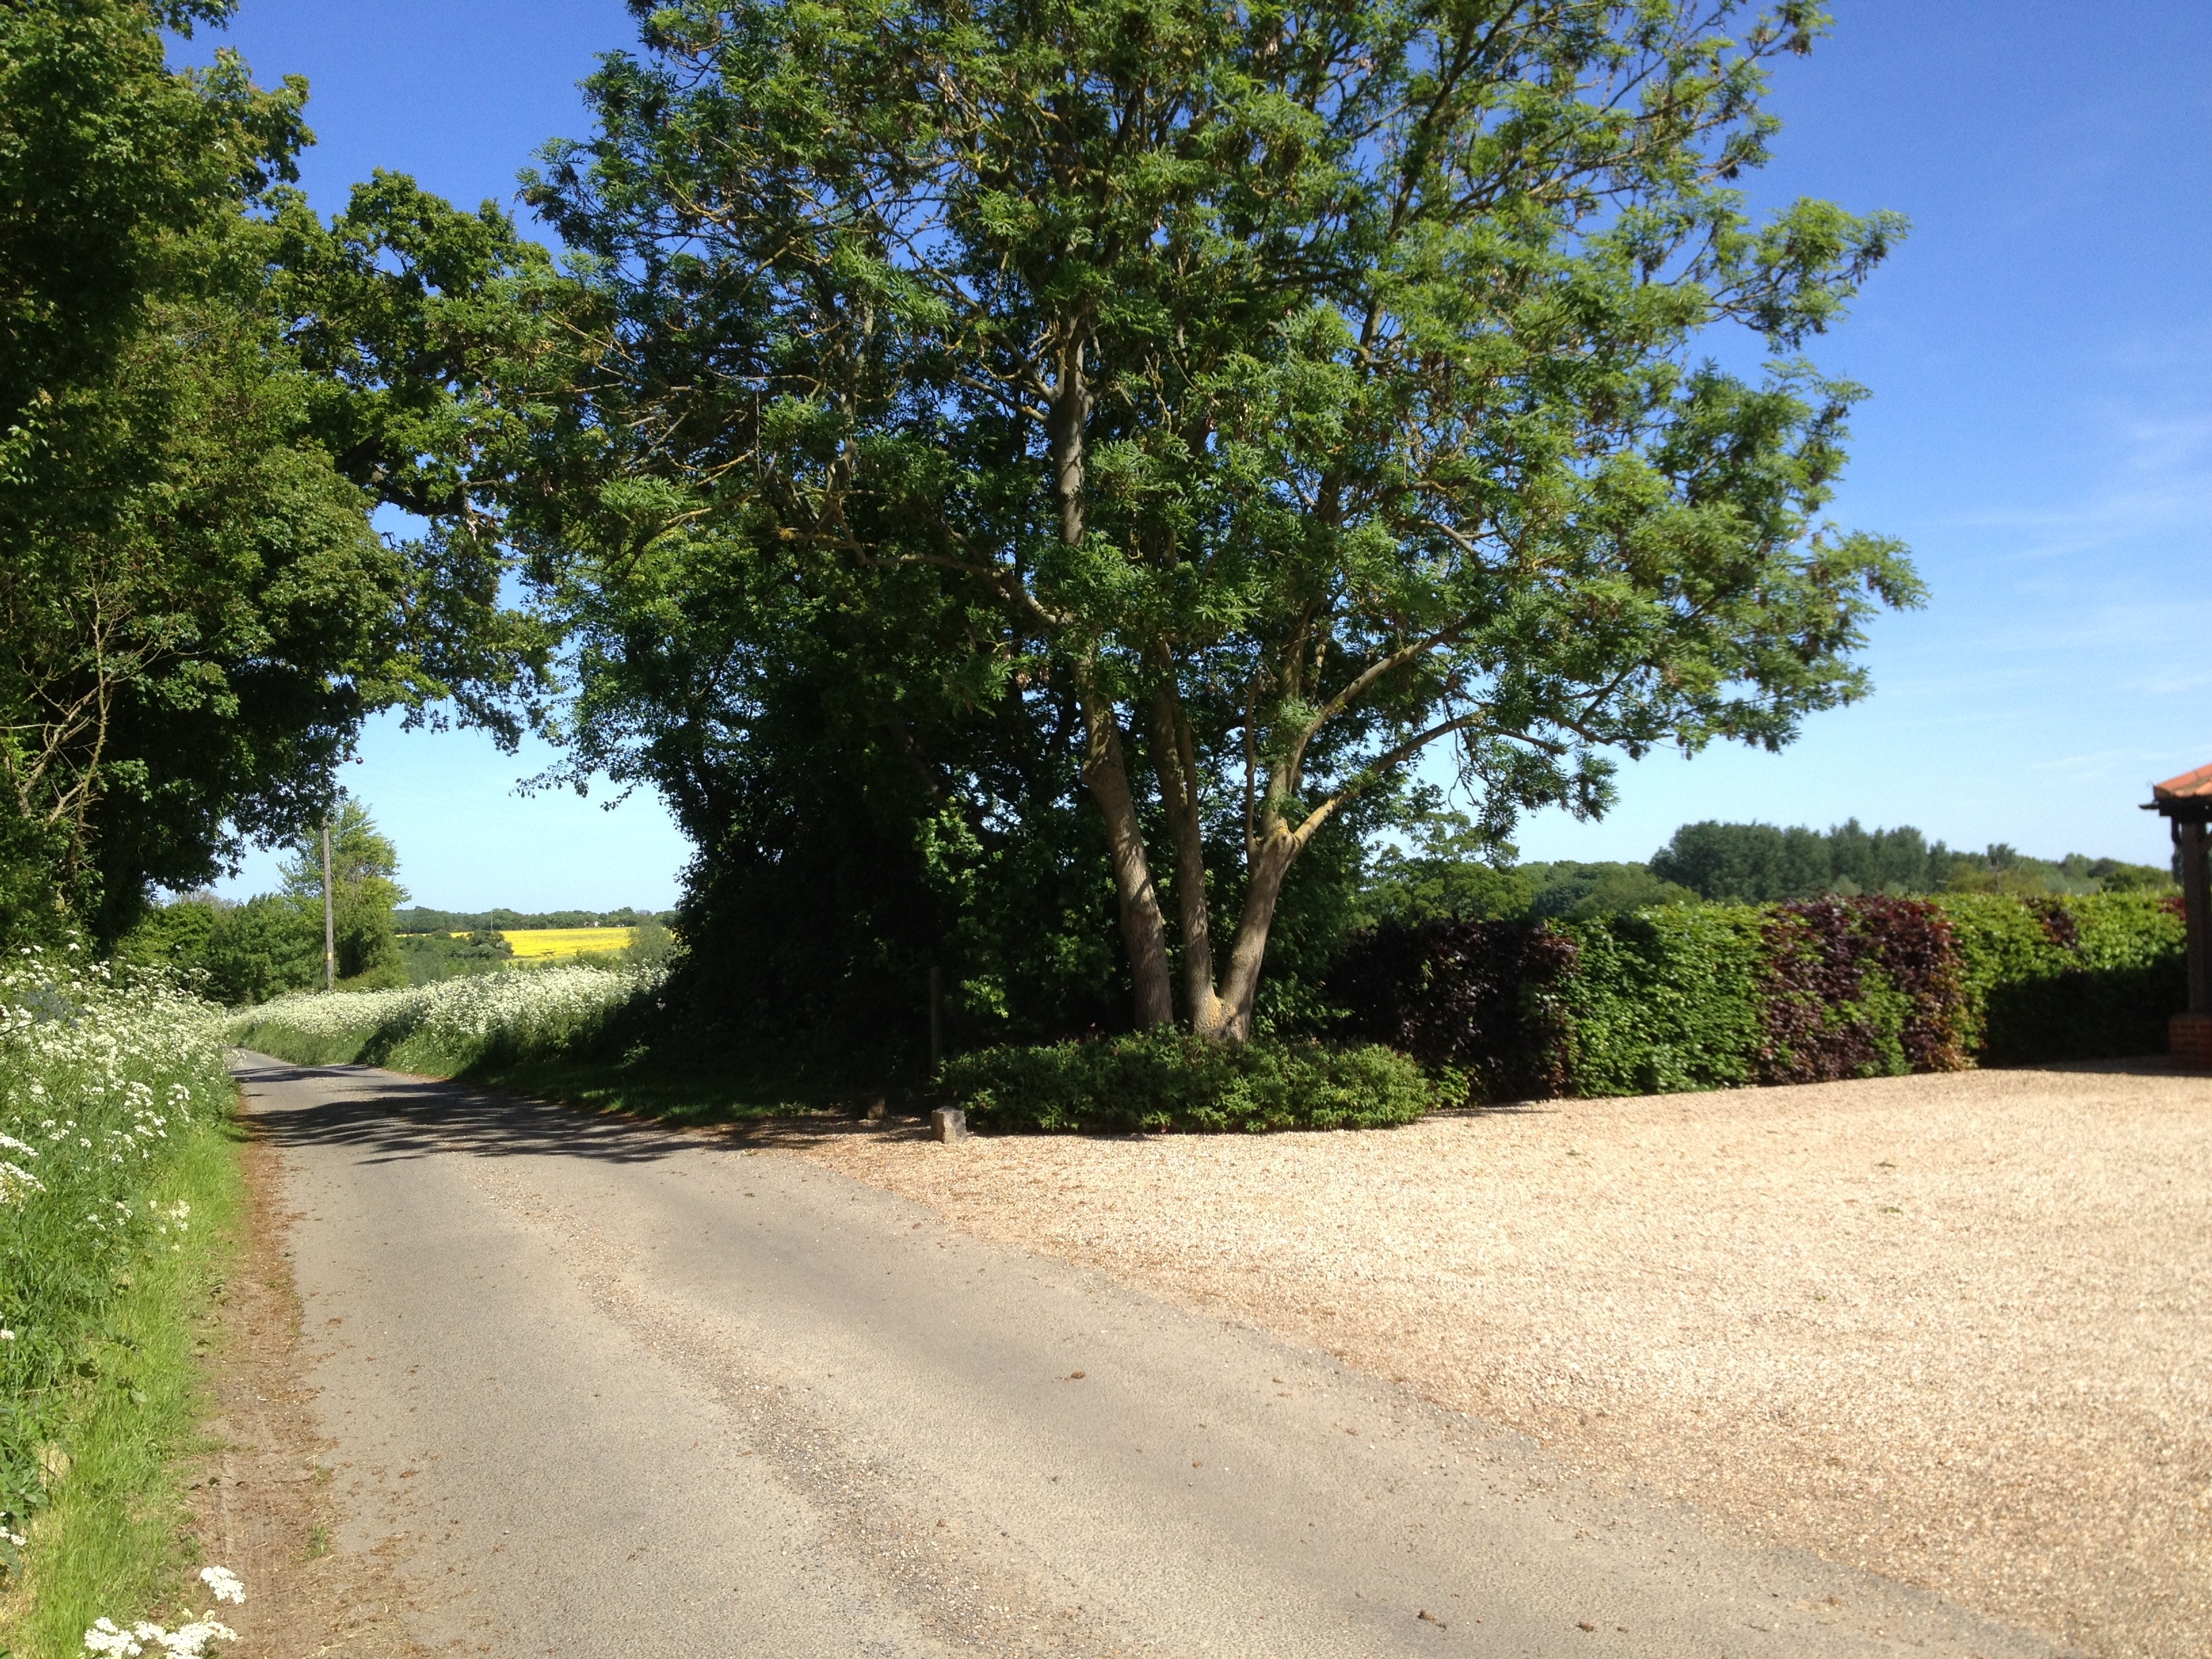
landscape, tree, nature, path, grass, plant, sky, road, trail, field, meadow, prairie, asphalt, dirt road, village, green, pasture, soil, property, flora, season, savanna, plain, trees, grassland, vegetation, shrub, plantation, area, ecosystem, deciduous trees, rural area, road surface, grass family, woody plant, land lot, ecoregion, shrubland, plant community, coutrystide